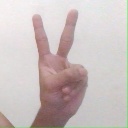
अक्षर: क